Kijkduin en Ockenburgh

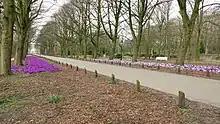
Ockenburgh Estate

Kijkduin is a seaside resort on the North Sea coast of the province of South Holland in the Netherlands. It is one of the two seaside resorts of the city of The Hague, the other being Scheveningen. Kijkduin has a long stretch of sand dunes along the coast.